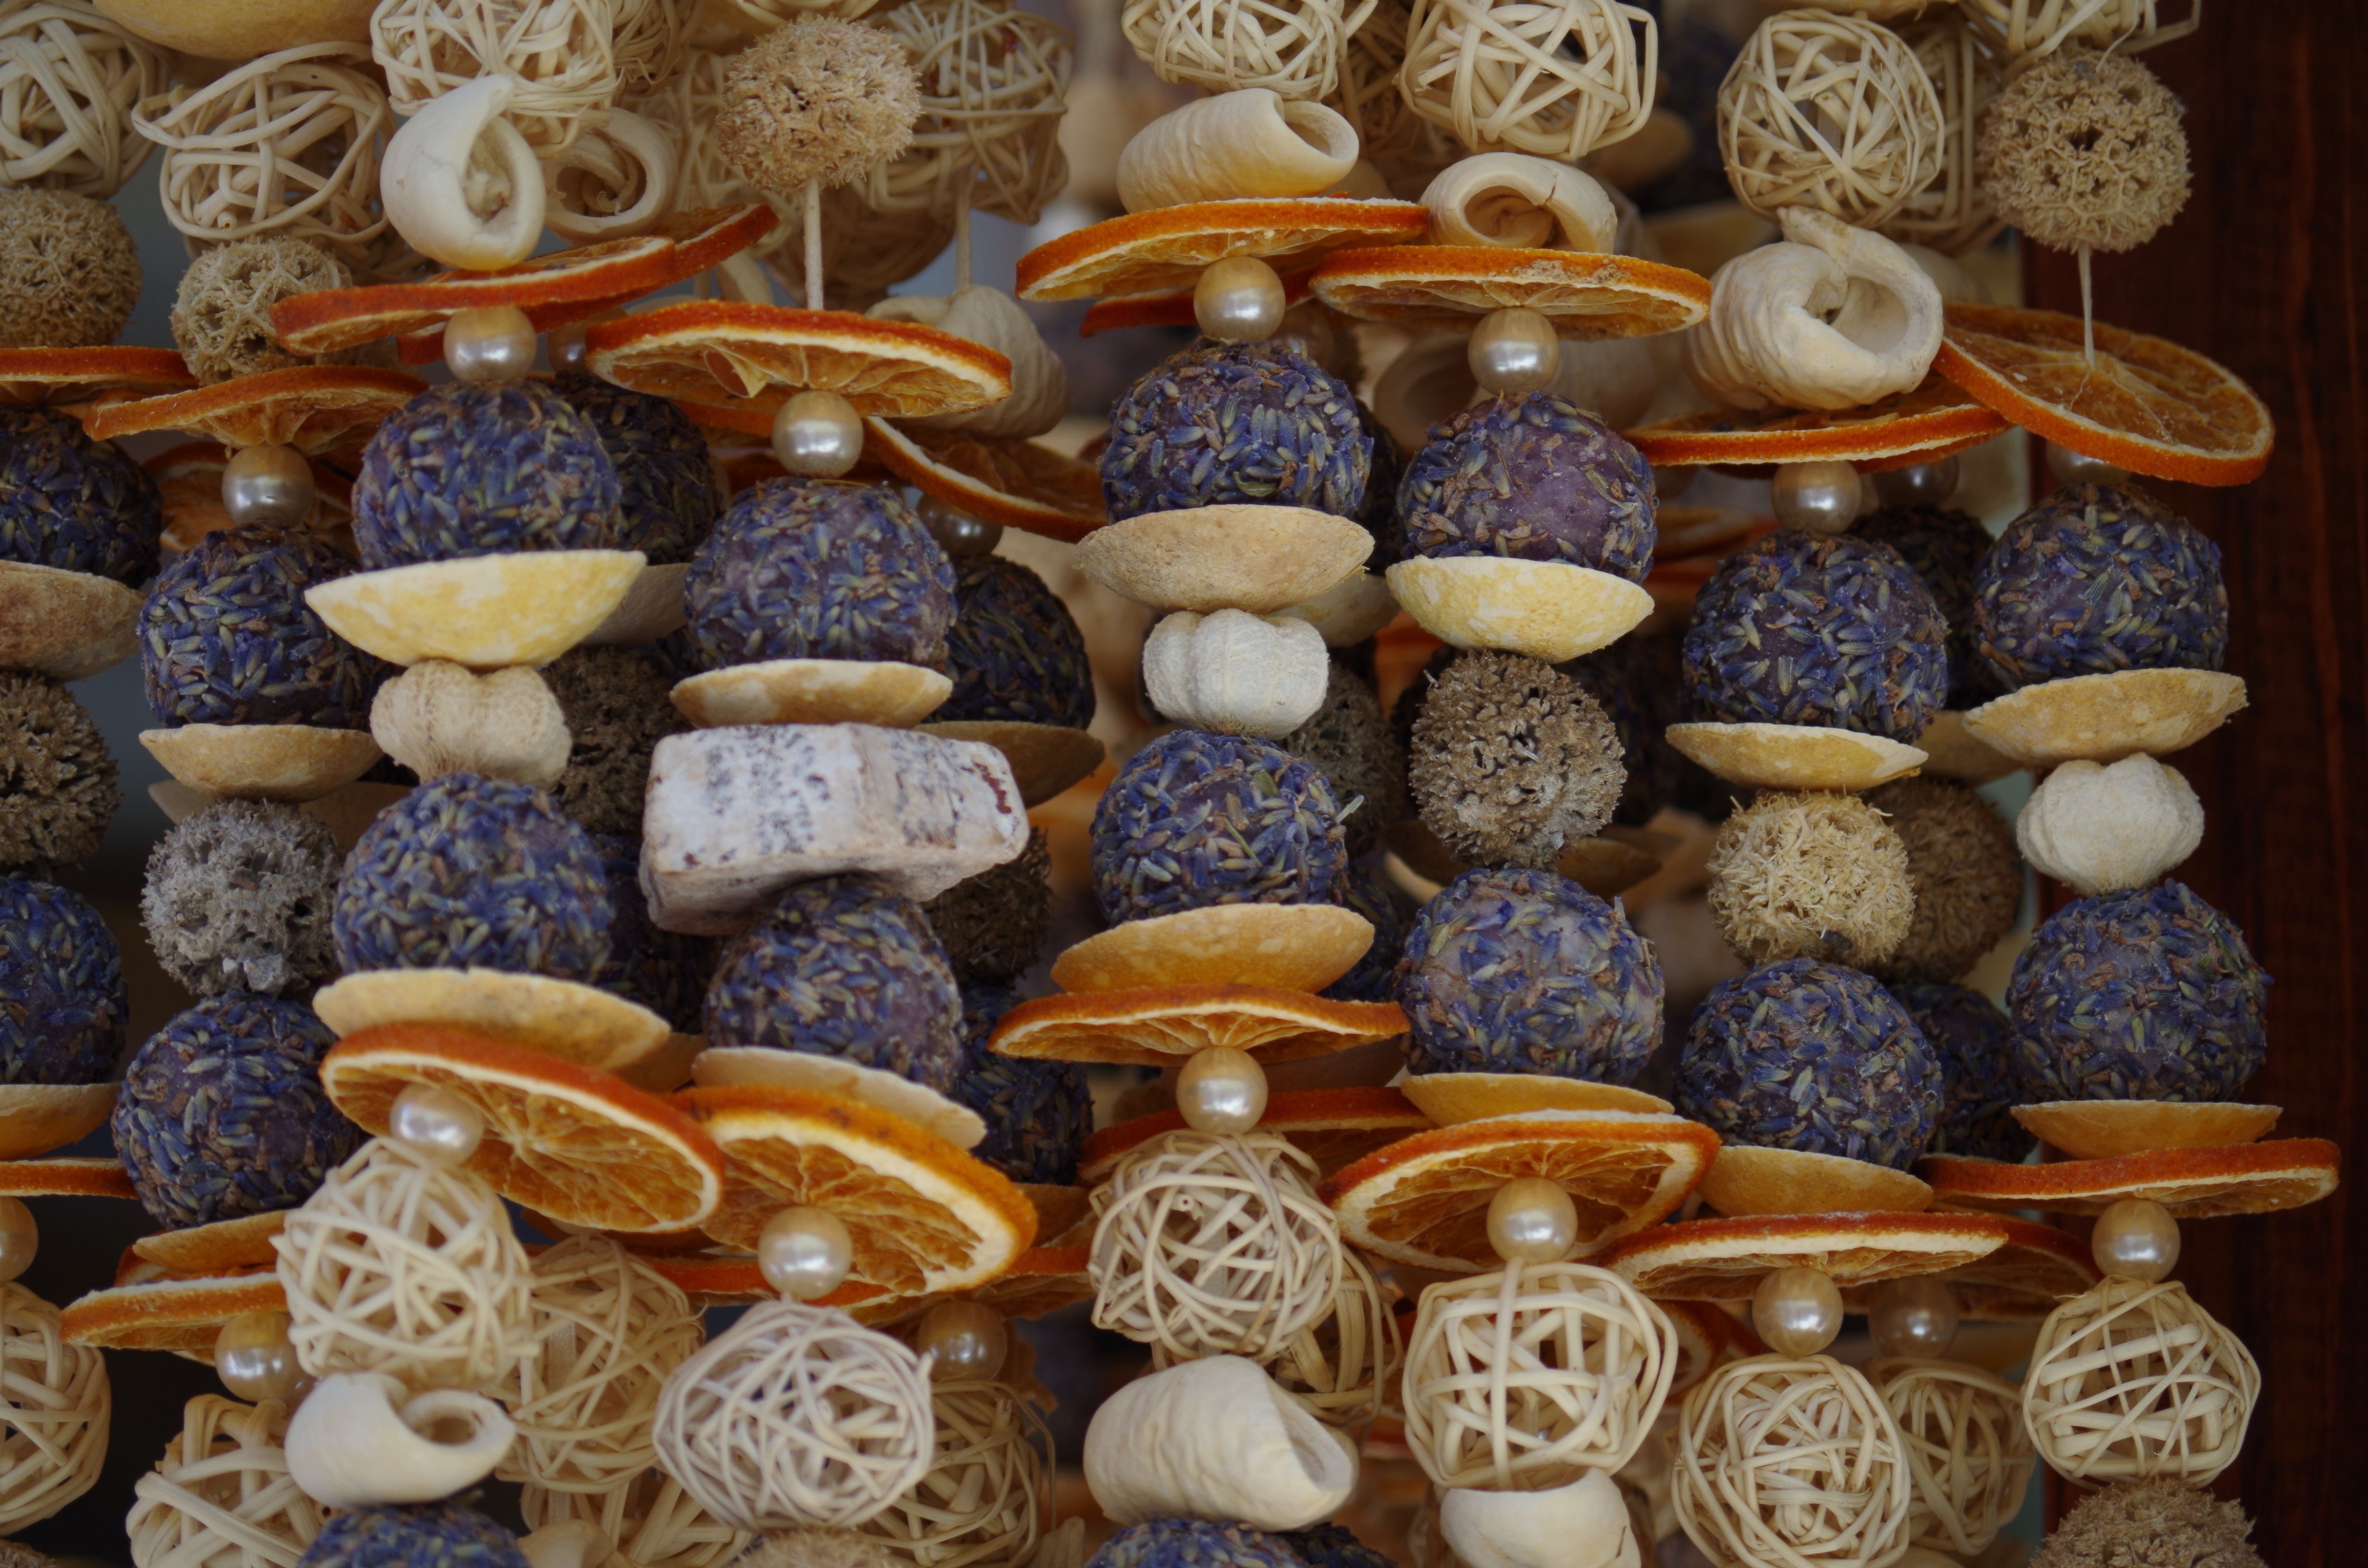
food, bazaar, market, decor, cuisine, art, carving, ornaments, soaps, ancient history, medicinal mushroom